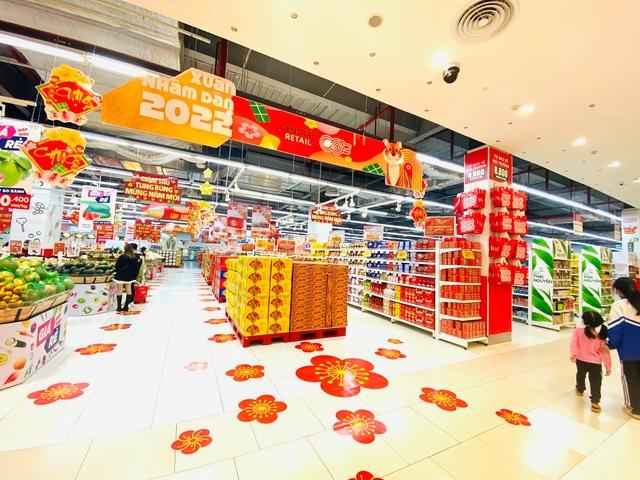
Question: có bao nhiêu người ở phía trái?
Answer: hai người